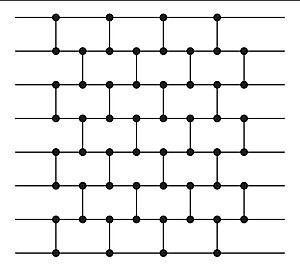
réseau de tri pair-impair
En informatique, le tri pair-impair, appelé plus précisément tri pair-impair par transposition pour le distinguer du tri pair-impair de Batcher ou tri pair-impair par fusion est un algorithme de tri simple, basé sur le tri à bulles, avec lequel il partage quelques caractéristiques. Il opère en comparant tous les couples d'éléments aux positions paires et impaires consécutives dans une liste et, si un couple est dans le mauvais ordre, il en échange les deux éléments.